Apple Park

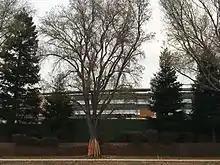
Park under construction, January 2016

80% of the campus consists of green space. The spacious courtyard in the middle of the primary building was planted with apricot, olive, and apple orchards, as well as a herb garden near the cafe. Other plants selected for the campus landscape are drought tolerant. Recycled water is used to water the campus.